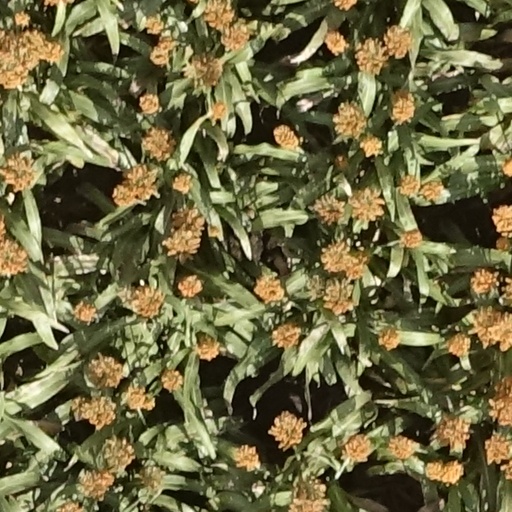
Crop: sorghum